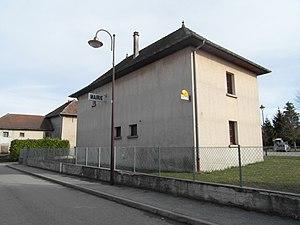
Mairie de Bizonnes en mars 2019
Bizonnes est une commune française située dans le département de l'Isère en région Auvergne-Rhône-Alpes.